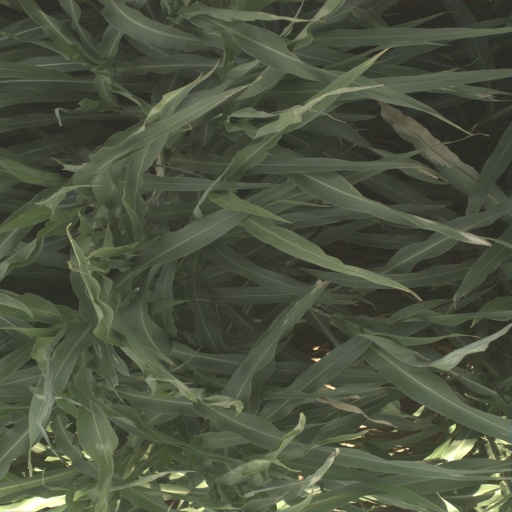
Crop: sorghum